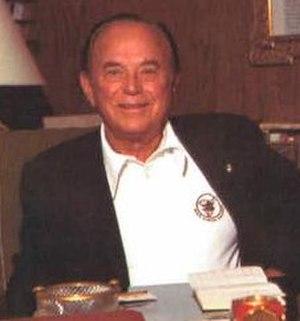
Le Fondateur est un film américain réalisé par John Lee Hancock, sorti en 2016.